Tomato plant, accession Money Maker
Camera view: horizontal (90 deg, fisheye); turntable rotation: 0 degrees
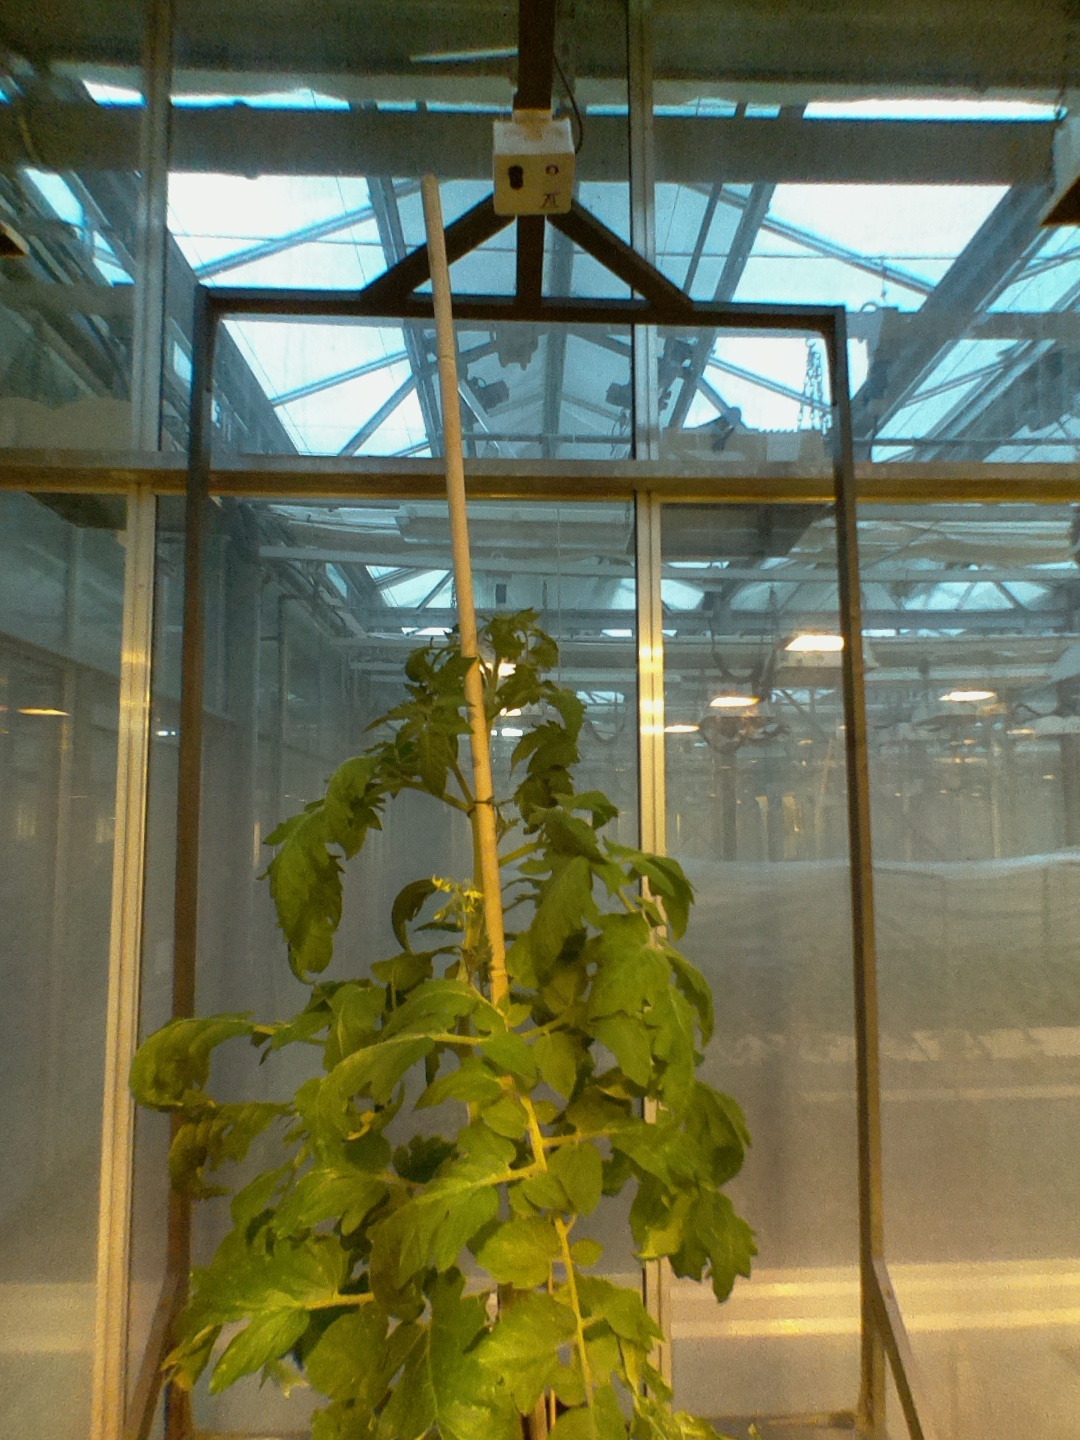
BBCH growth stage 69: End of flowering, 90%-100% of flowers open, more petals falling